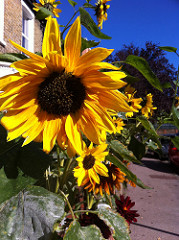
Flower: sunflower